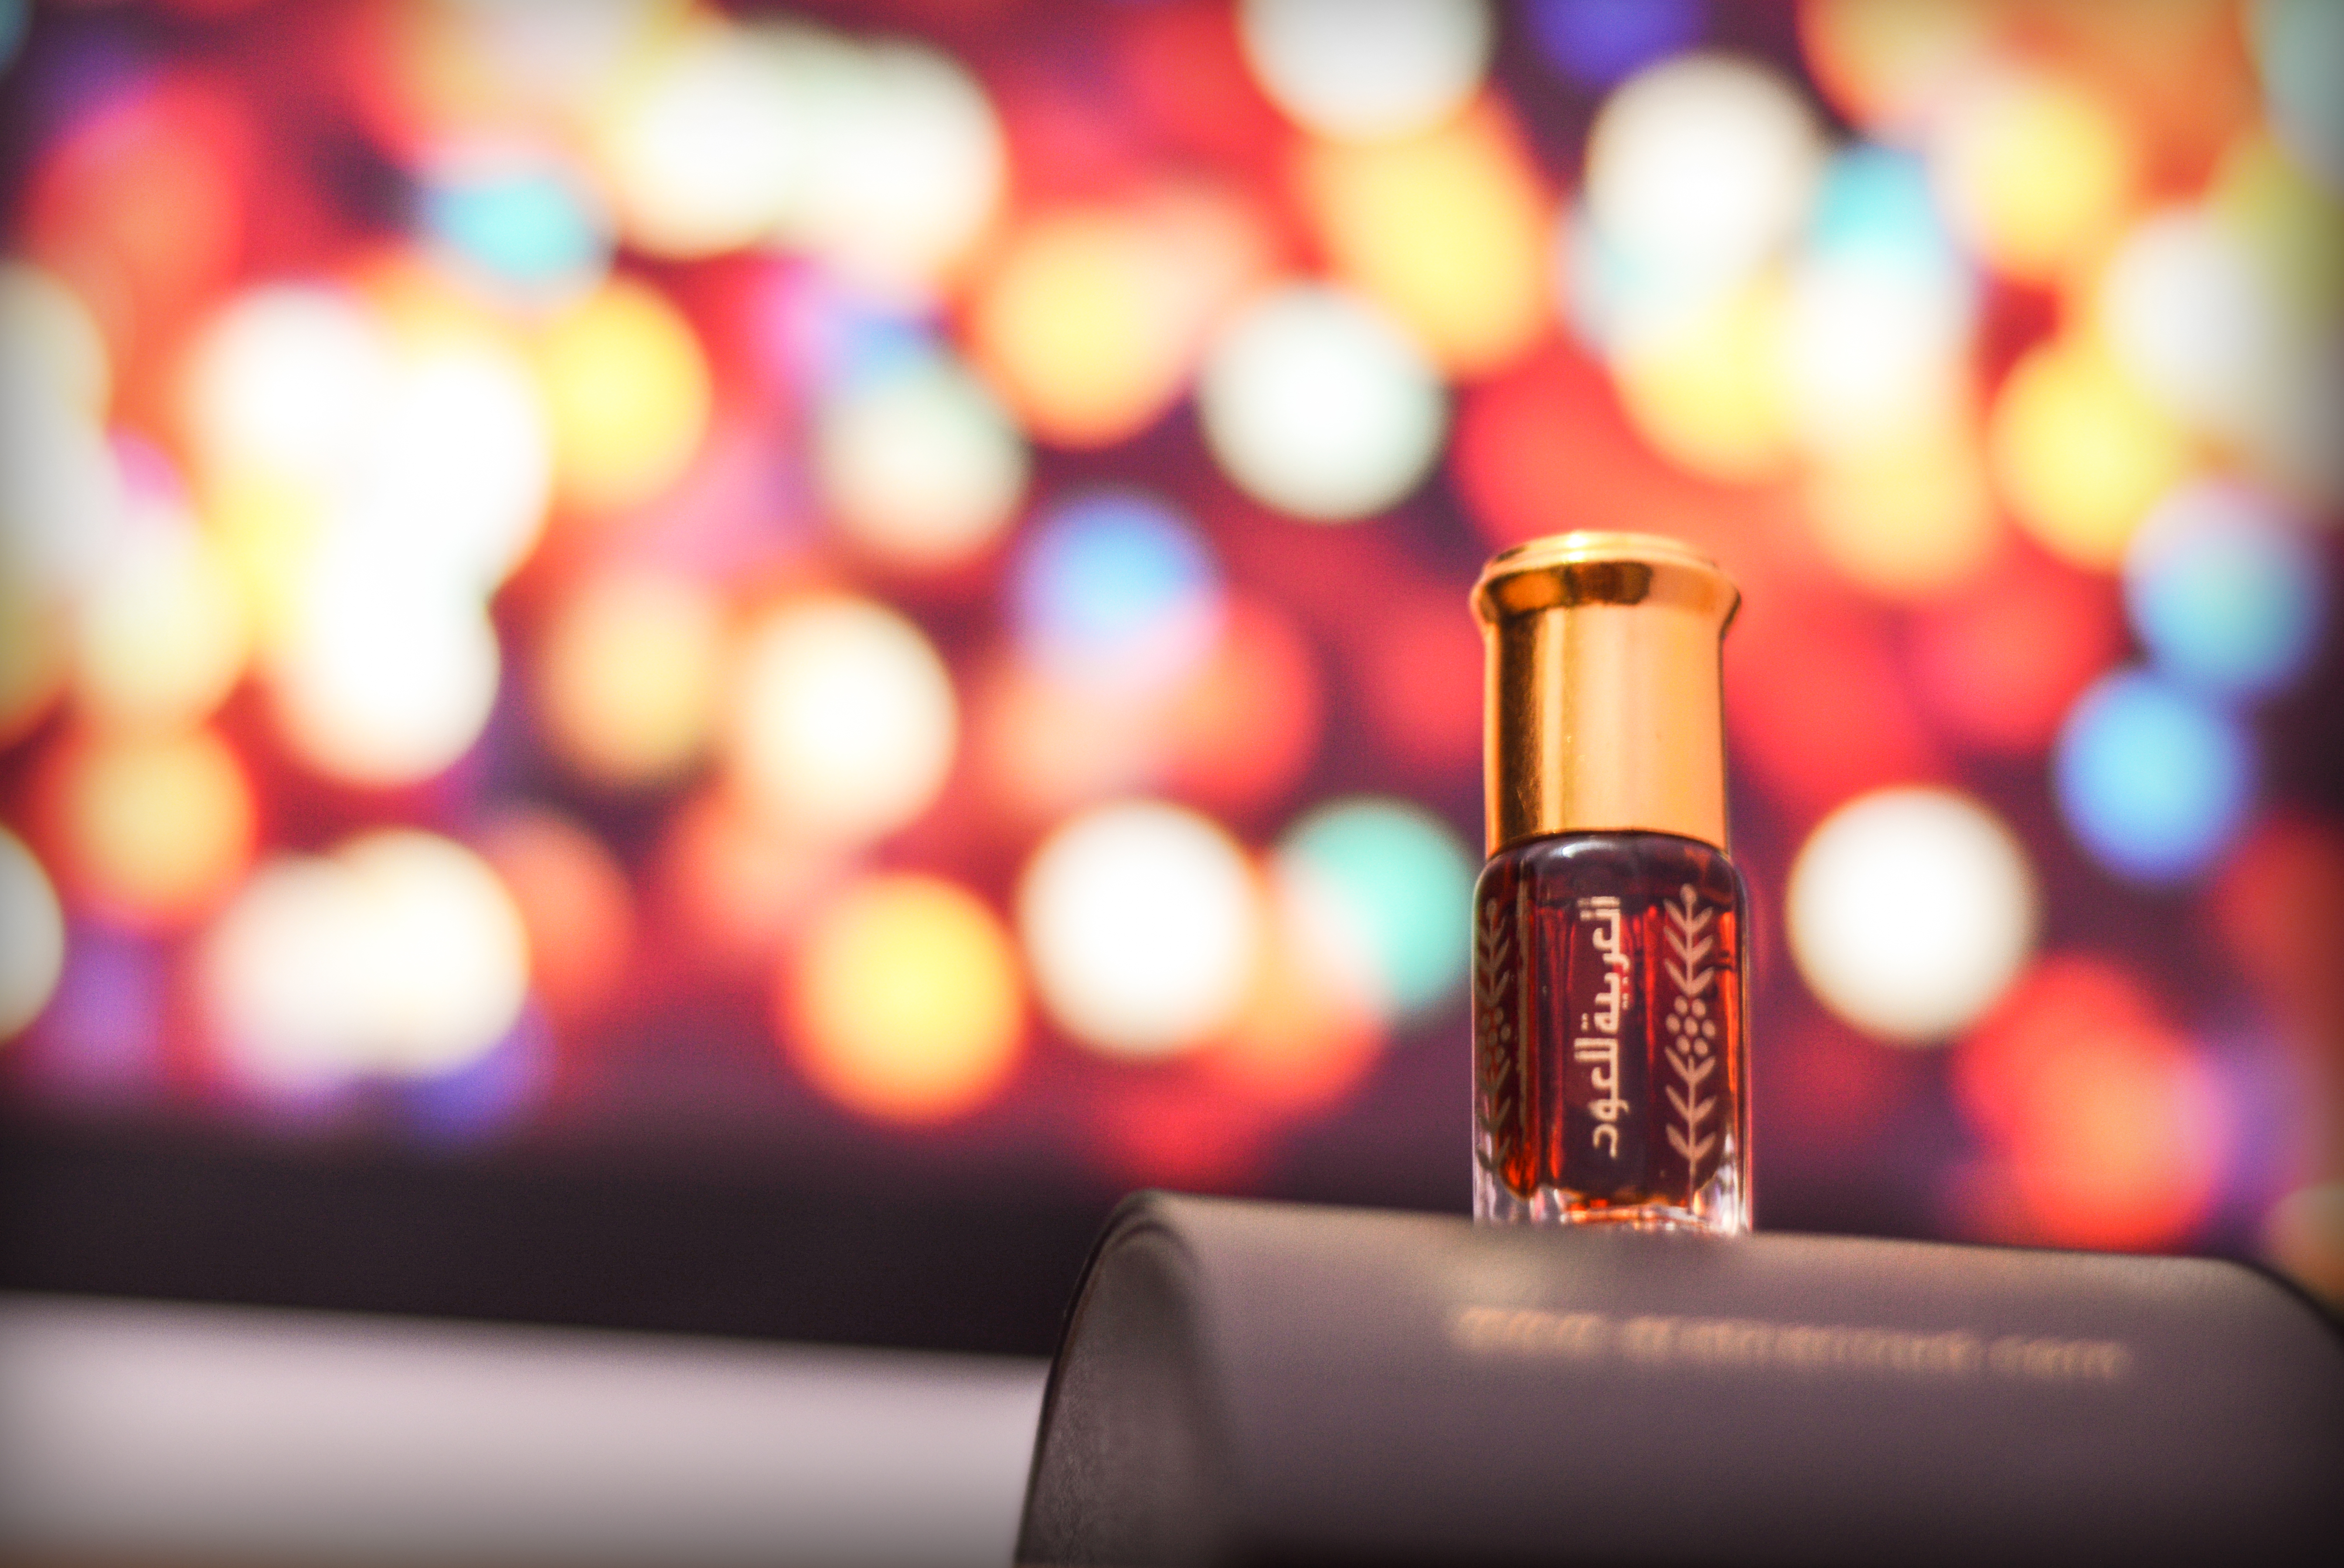
liquid, light, bokeh, blur, abstract, glass, red, color, bottle, illuminated, design, bright, beauty, glisten